Guyers House Hotel

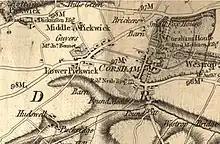
Map of 1773 showing John Bennett as the owner of Guyers

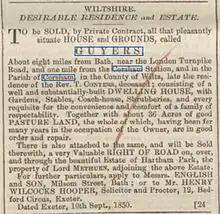
Sale notice, 1850

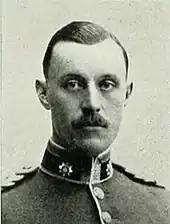
Graham Eardley Dunsterville

The first residents of the house were the Snelling family who built a small farmhouse. In 1678 they sold it to Edward Bayley who transformed it into a very substantial building. A sketch of this house is shown. Edward was a member of the Quakers who were very prominent in Pickwick at this time and he is listed in the Quaker burials. Sometime after his death in 1707 it was sold to the Bennett family. The most likely Bennett would be Thomas Bennett who opened a Quaker Boarding School in Pickwick in about 1725. After Thomas died in 1764 his son John Bennett took over teaching at the school. A map of 1773 (shown at left) shows that John Bennett owns a property called Guyers at this time. John died in 1802 and by 1813 Thomas Pycroft (1774–1849) owned the house.